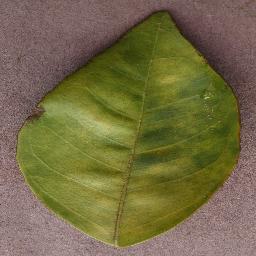
Label: Orange___Haunglongbing_(Citrus_greening)